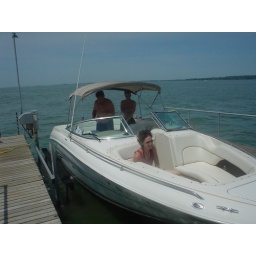
boat trip across lake Erie to Pelee island in Canada